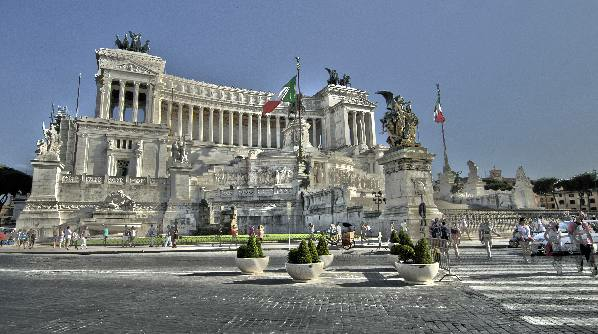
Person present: No